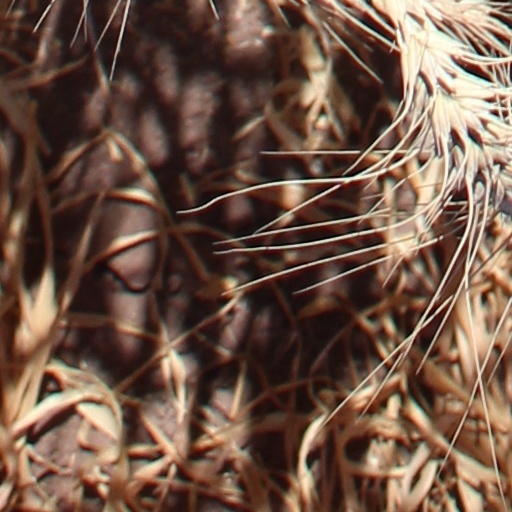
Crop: wheat